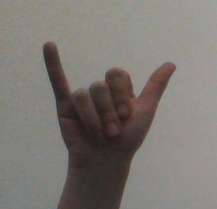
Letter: ya